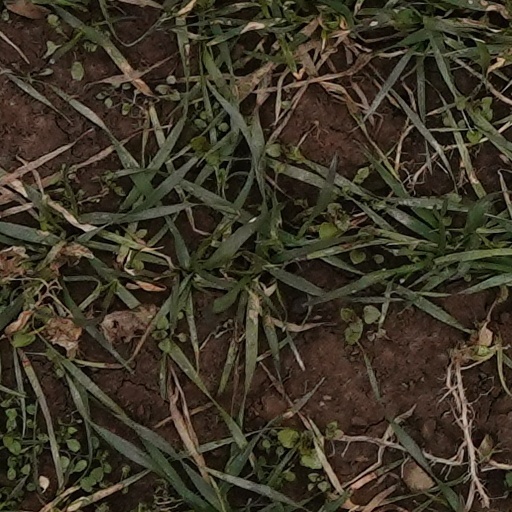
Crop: wheat